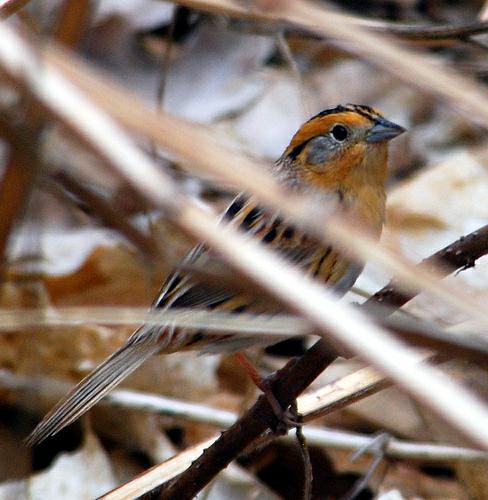
A photo of a le conte sparrow